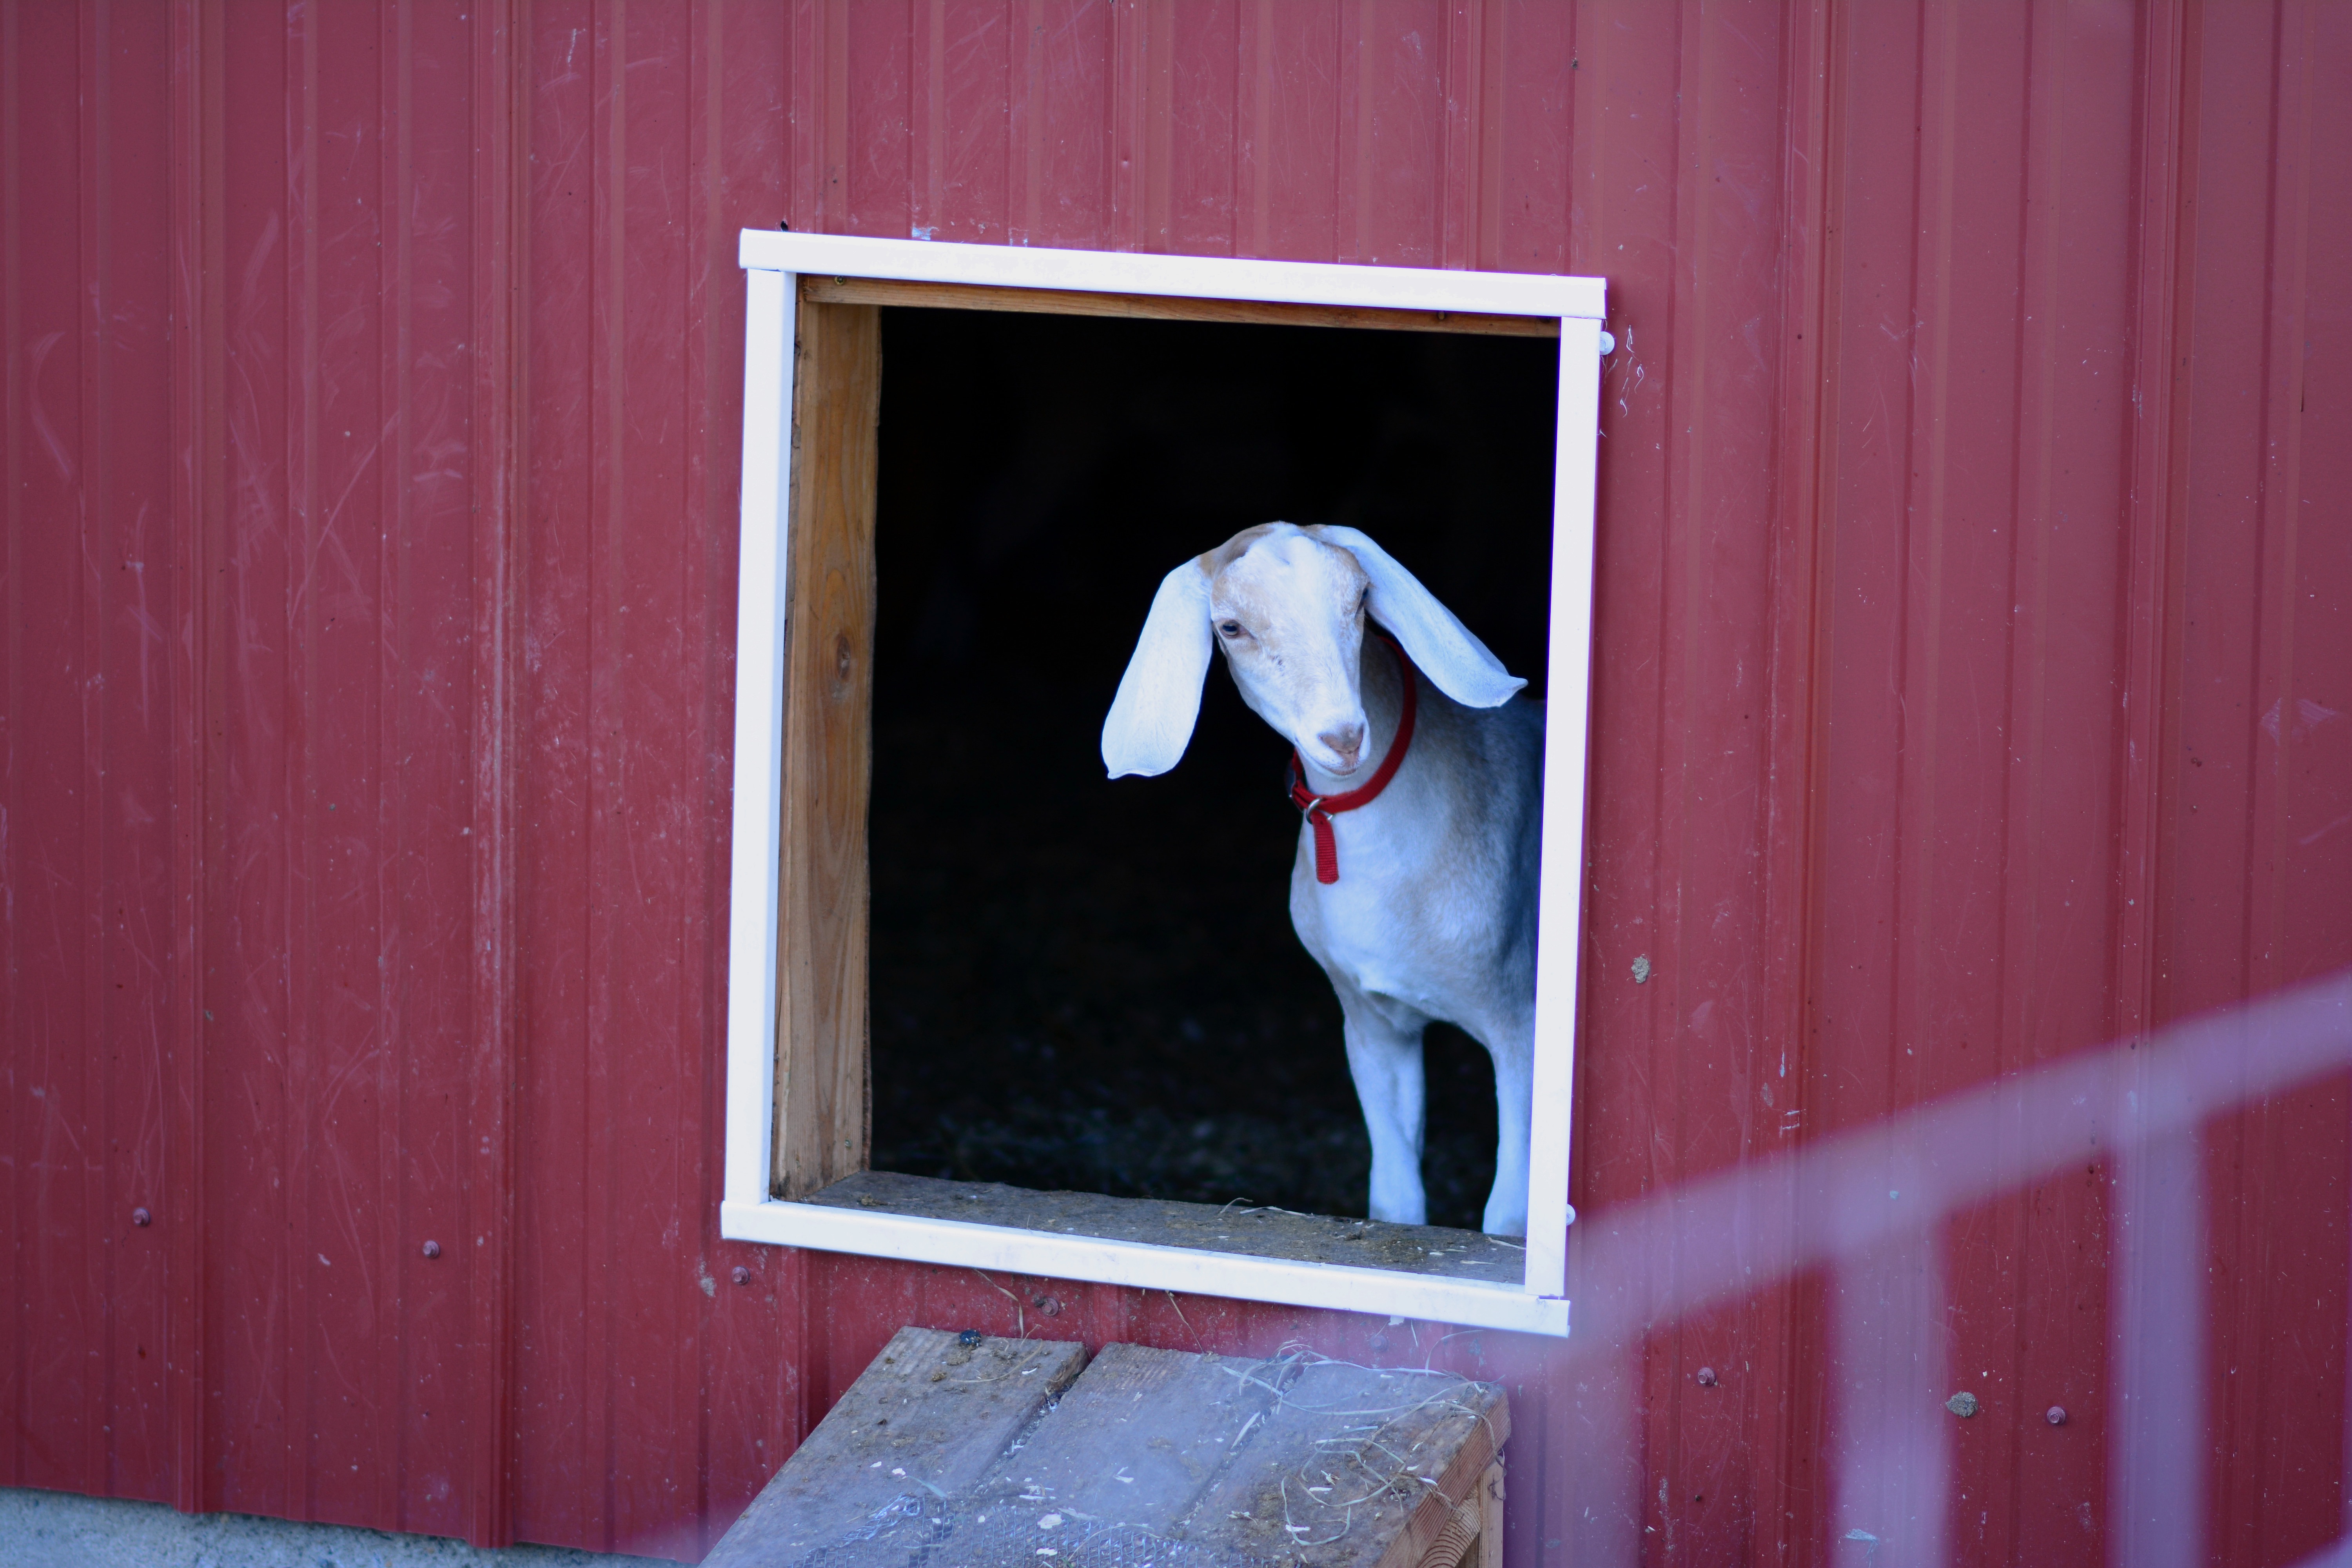
white, window, wall, red, color, blue, art